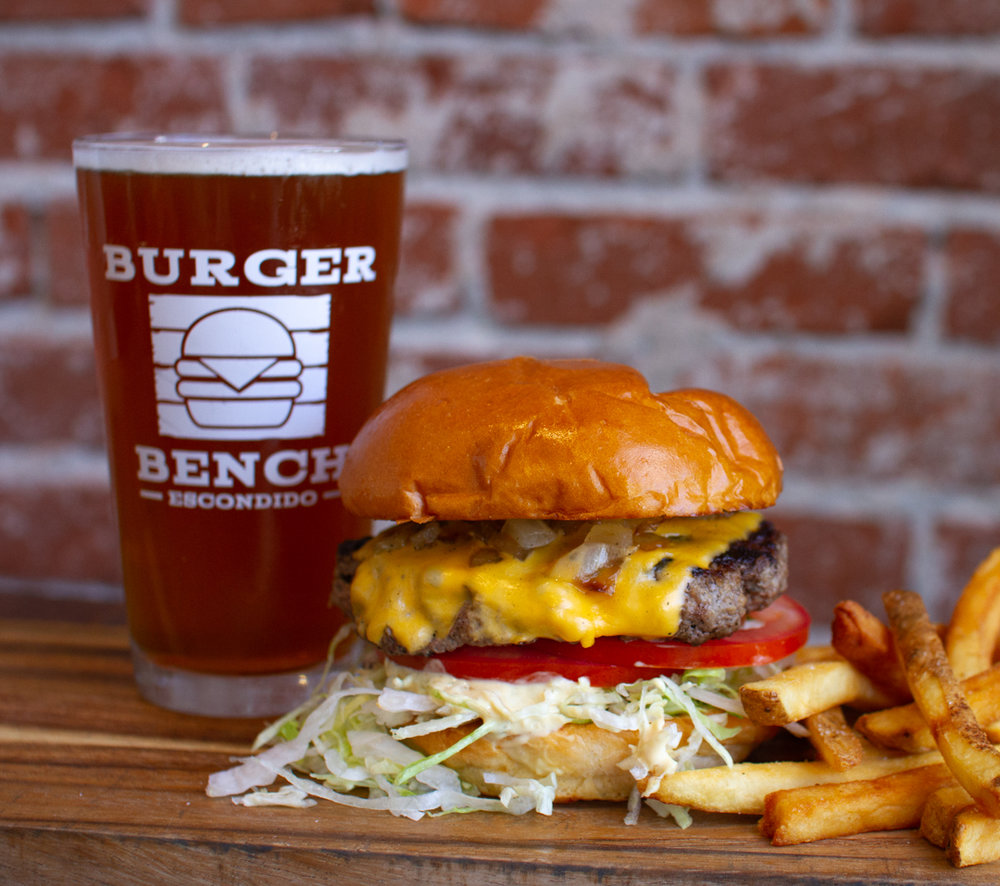
Dish: burger